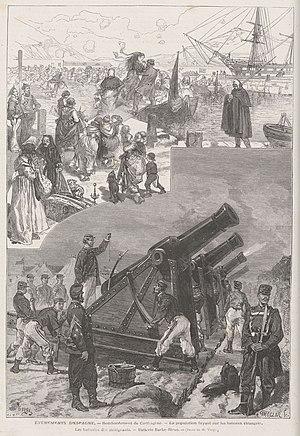
Événements d'Espagne. — Bombardement de Carthagéne. — La population fuyant sur les bateaux étrangers. — Les batteries des assiégeants. — Batterie Barbe-Bleue. — (Dessin de M. Vierge)